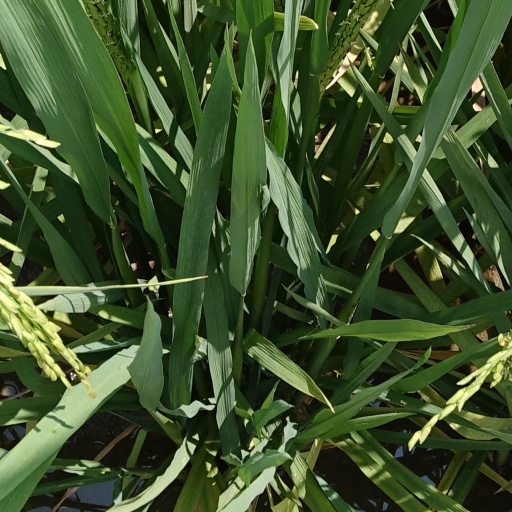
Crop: rice